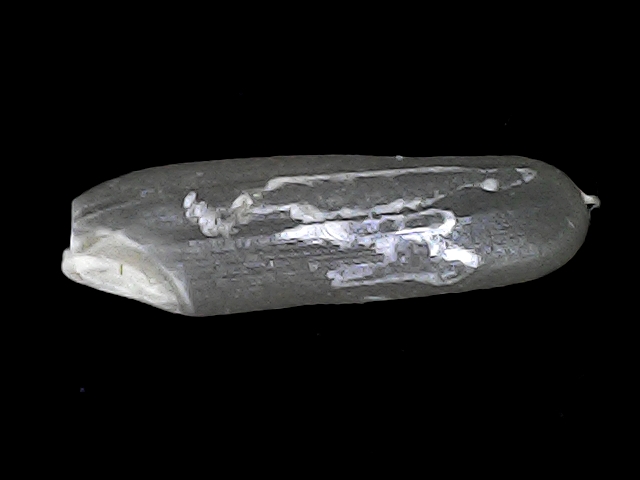
Rice variety: BRRI102